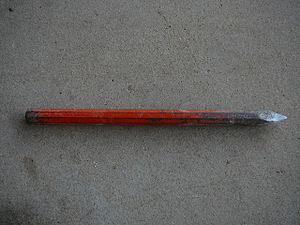
Une pointerolle est une barre en acier octogonale ayant une extrémité aplanie et l'autre terminée par une pointe.
Ce lexique reprend les termes anciennement employés ou employés en maçonnerie.